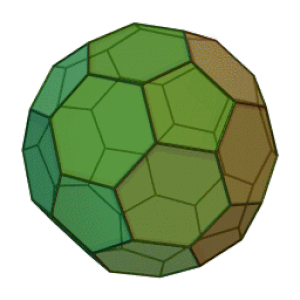
Le ballon de football, normalisé par la Fédération internationale de football association, a 32 faces : c'est un polyèdre appelé icosaèdre tronqué.